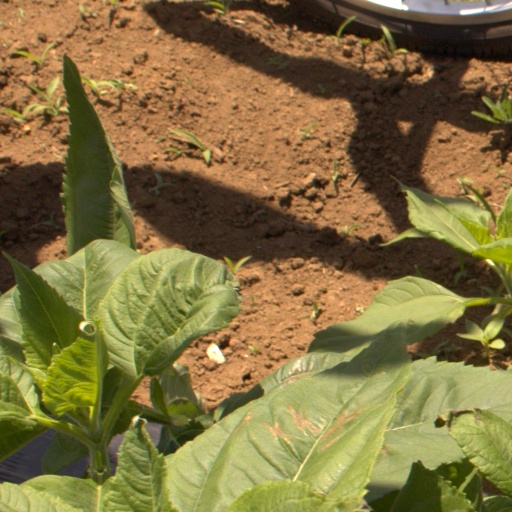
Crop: Jerusalem artichoke